Erick Martínez Ávila

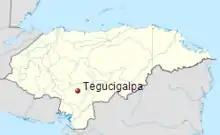
Geographical location of Honduras

Ávila was selected as a candidate for the National Congress of Honduras in the November national elections because of his support for the LGBT community in Honduras. Three weeks after his announcement for candidacy, Martínez went missing. Two days later, on 7 May 2012, his body was found in a ditch on the road between Olancho Department and Tegucigalpa and 3 km from the capital outside Aldea Guasculile. He appeared to have been beaten and died of asphyxia by strangulation. There is no clear motive behind his death.